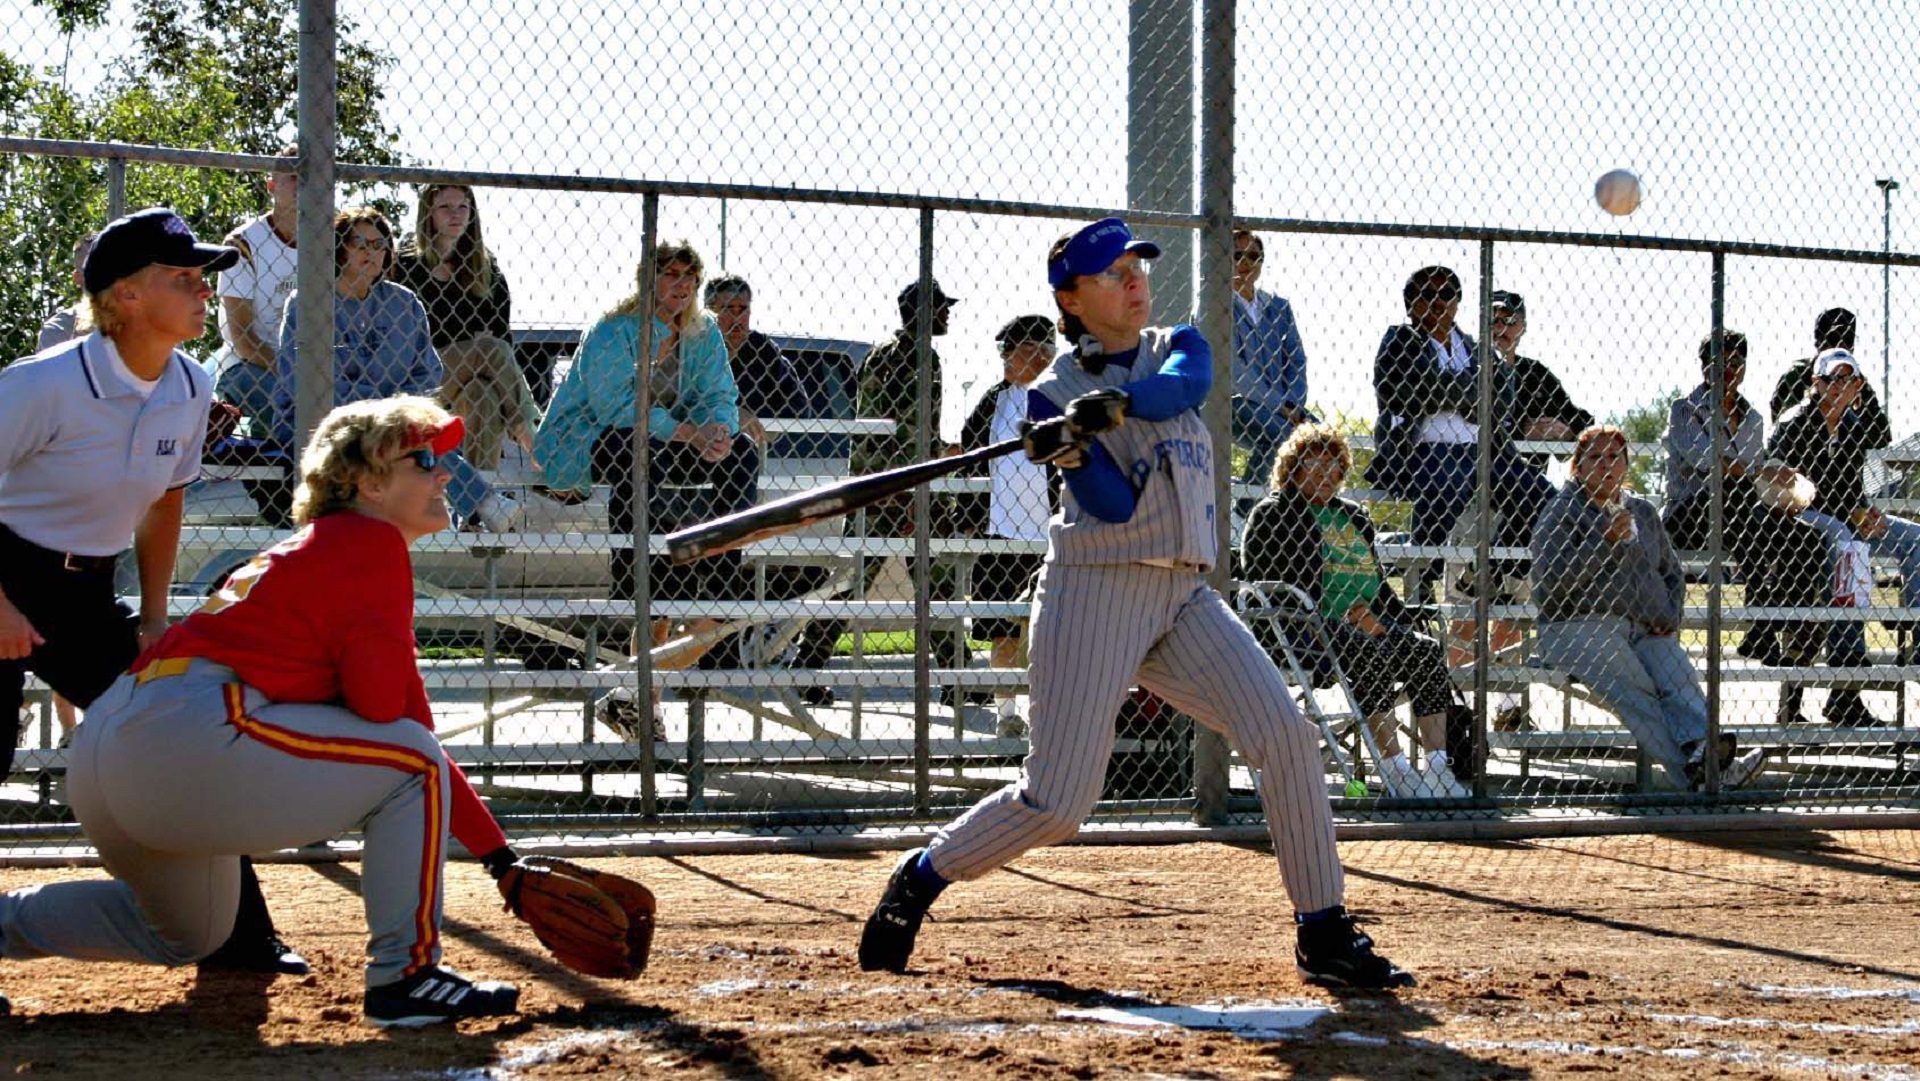
baseball, sport, field, female, umpire, batter, outdoors, competition, women, sports, ball, players, spectators, uniforms, catcher, softball, competition event, bat and ball games, baseball positions